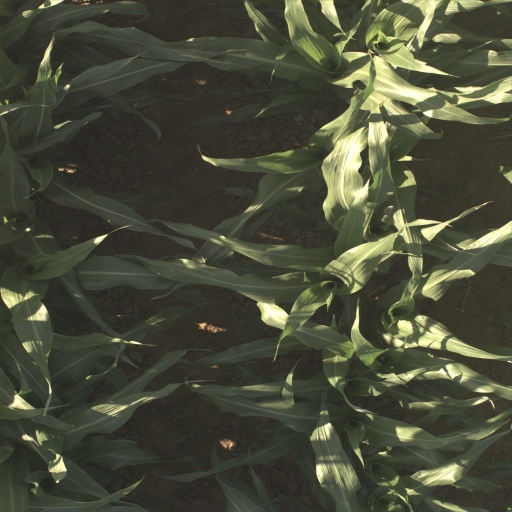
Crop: sorghum